Sanuki-Fuchū Station

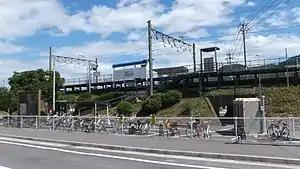
Sanuki-Fuchū in 2015

is a junction railway station located in the city of Sakaide, Kagawa Prefecture, Japan. It is operated by JR Shikoku and has the station number "Y05".